History of South India

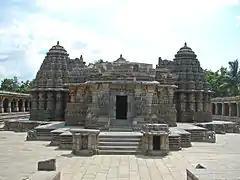
Keshava temple, Somanathapura, Karnataka.

The Rashtrakuta Empire ruled from Manyaketha in Kalaburagi from 735 CE until 982 CE and reached its peak under Amoghavarsha I (reign. 814 – 878 CE), considered "Ashoka of South India". The Rashtrakutas came to power at the decline of the Badami Chalukyas and were involved in a three-way power struggle for control of the Gangetic plains with the Prathihara of Gujarat and Palas of Bengal. The Rashtrakutas commissioned some of the beautiful rock-cut temples of Ellora including the Kailasa temple. Kannada language literature flourished during this period of Adikavi Pampa, Sri Ponna and Shivakotiacharya. Emperor Amoghavarsha I wrote the earliest extant Kannada classic Kavirajamarga.